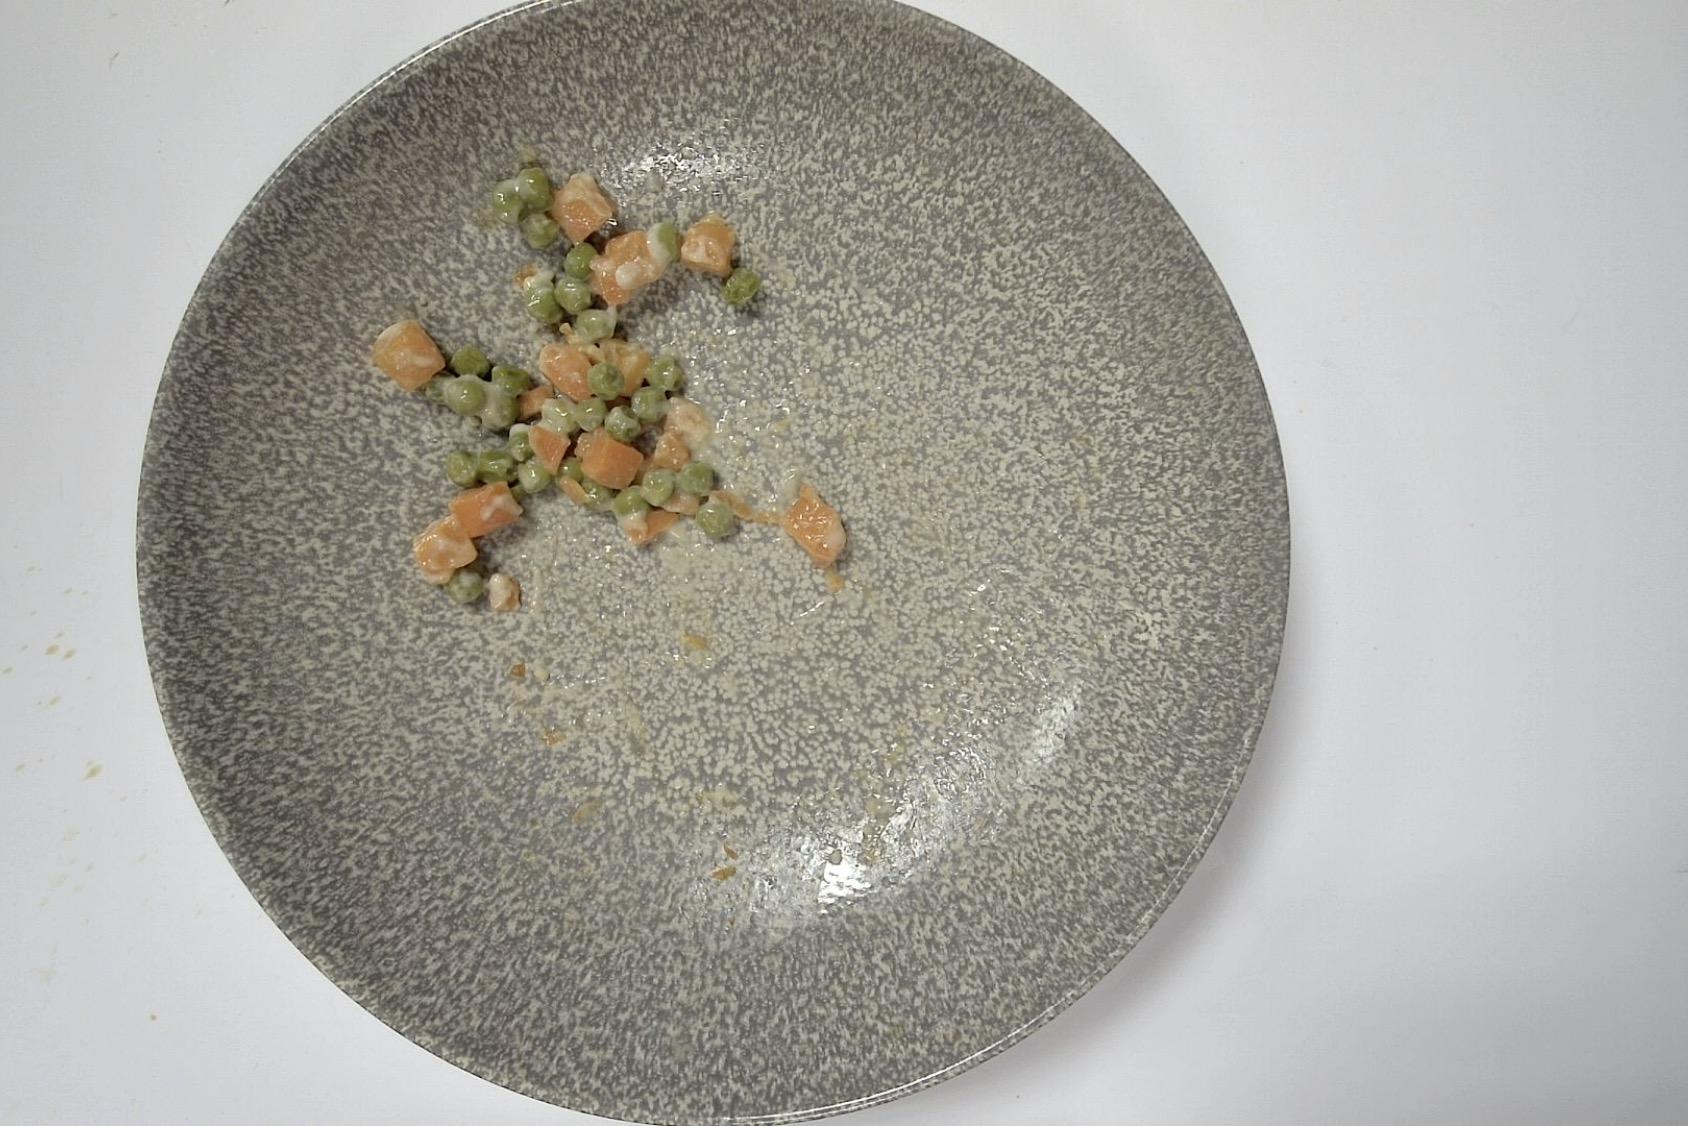
Gericht: Hühnerfrikassee mit Erbsen, Karotten und Reis
Portionsgröße: Normale Portion
Zutaten: Reis, Pflanzencreme, Möhre, Erbsen, Helle Sauce , Hähnchenstreifen
Gewicht vorher: 358 g
Kalorien vorher: 394,19 kcal
Gewicht nachher: 334 g
Kalorien nachher: 367,764 kcal